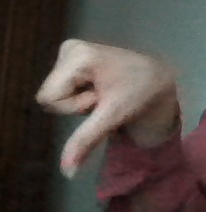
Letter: waw